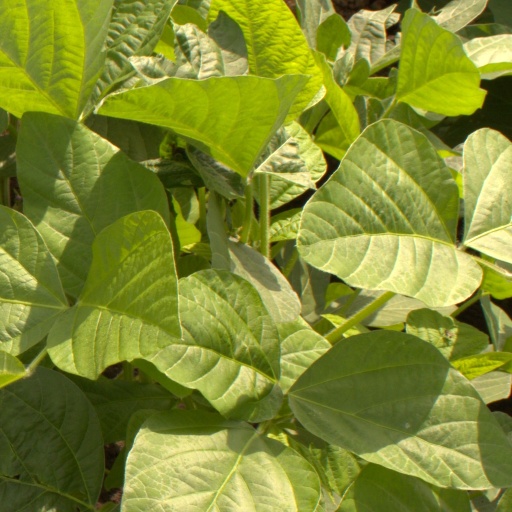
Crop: soybean